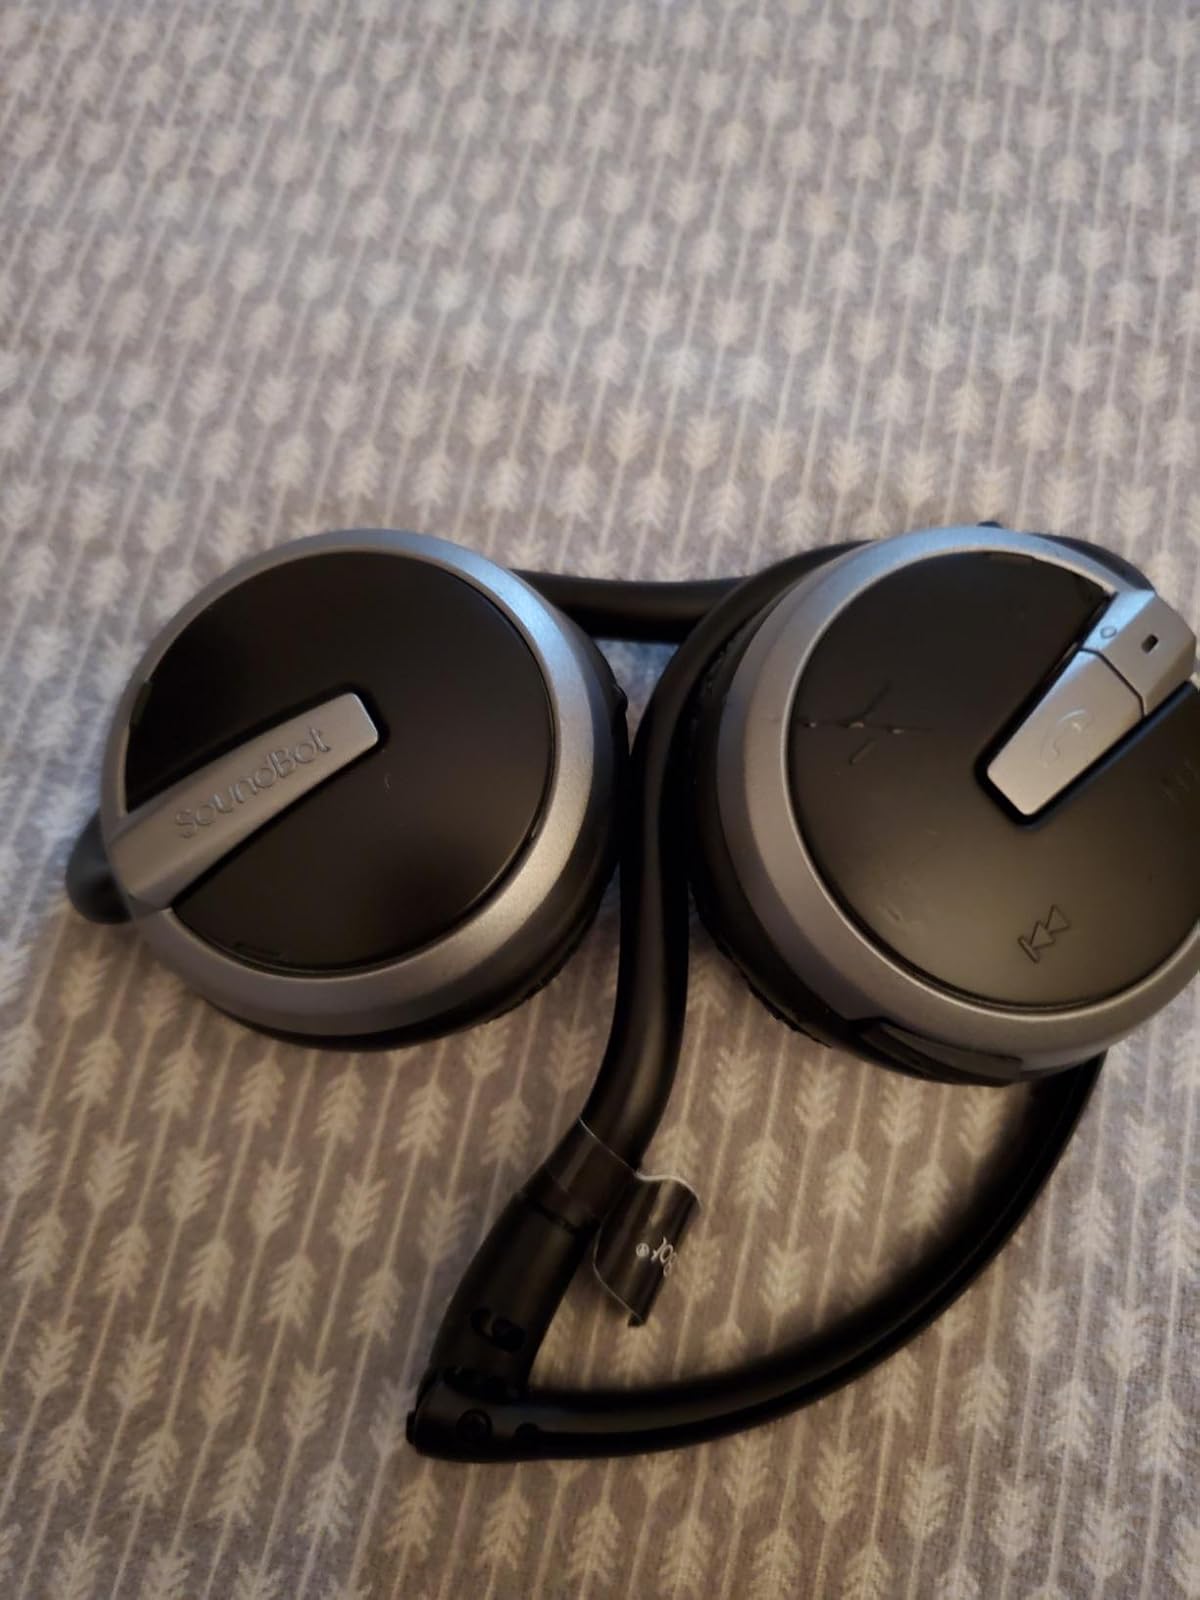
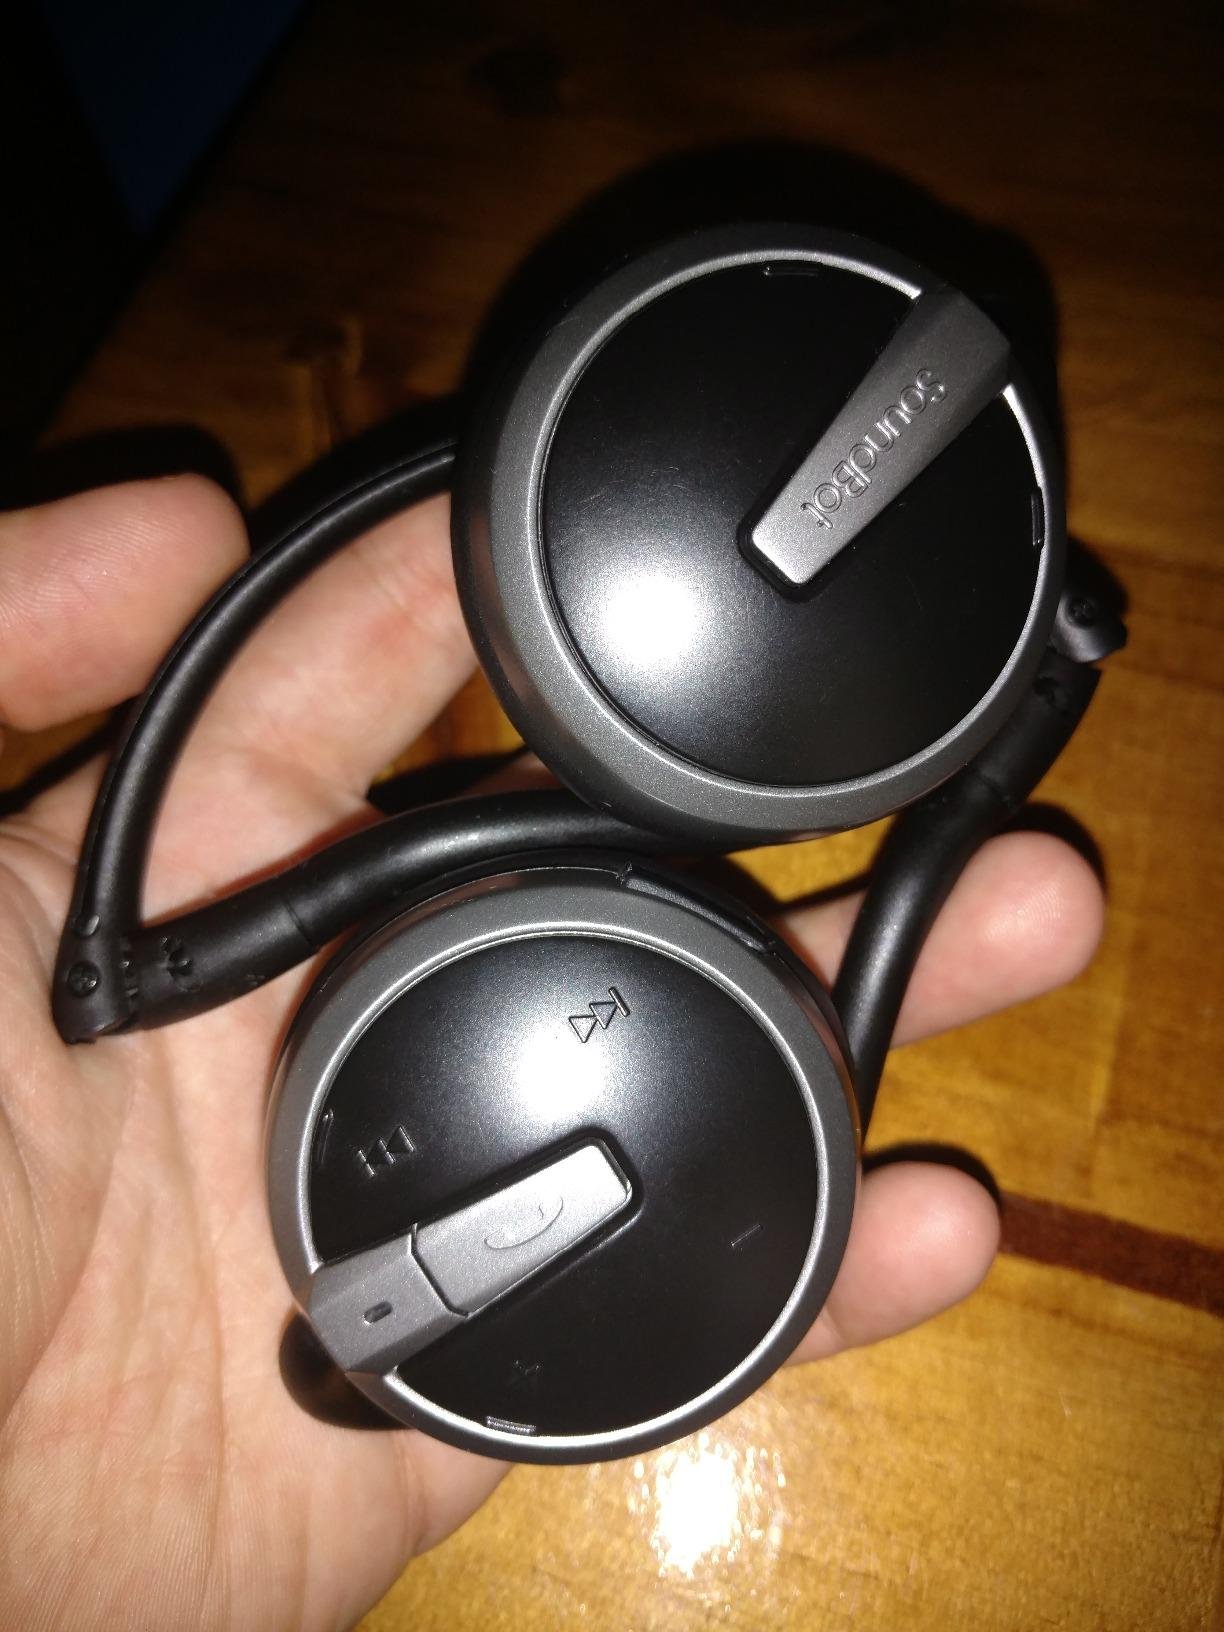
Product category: headphones
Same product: yes